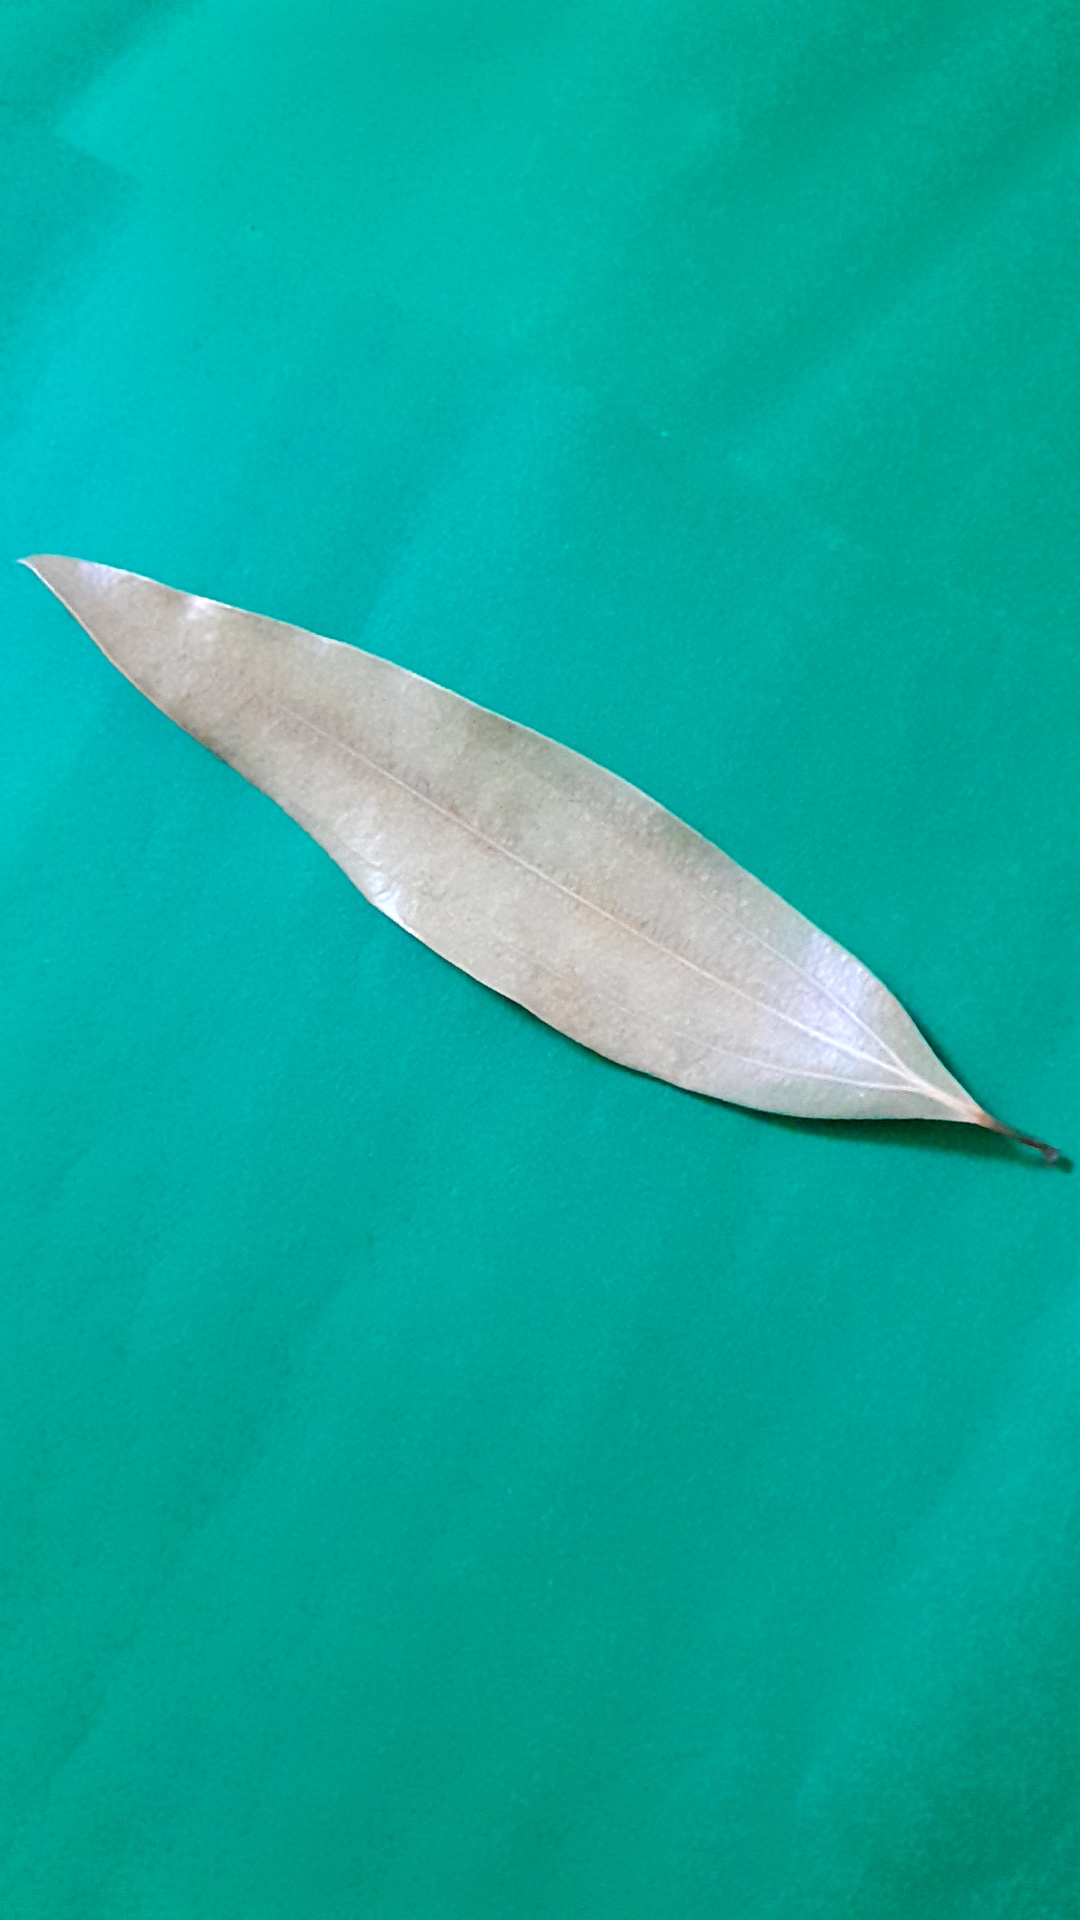
Label: Dry Leaf